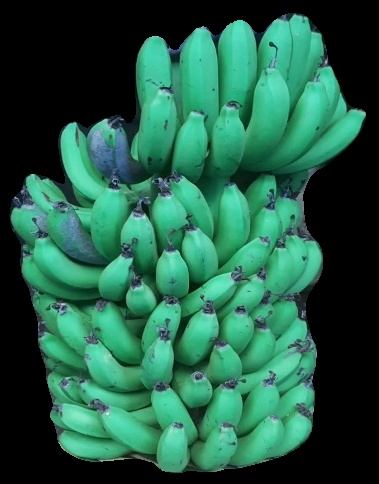
Variety: pachbale
Grade: grade1